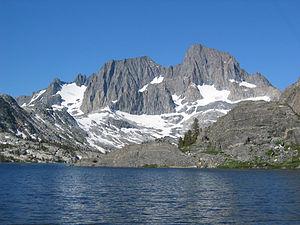
Le mont Ritter est un sommet de la Sierra Nevada, aux États-Unis. Il culmine à 4 008 mètres d'altitude dans le comté de Madera, en Californie. Il est protégé au sein de l'Ansel Adams Wilderness à la frontière entre la forêt nationale d'Inyo et la forêt nationale de Sierra.